Rear naked choke

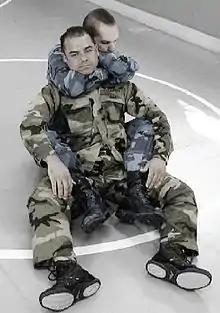
Soldier executing a figure-four variant with hooks.

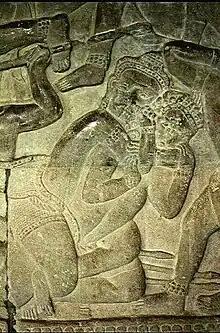
Khmer bas relief of rear naked choke hold with a Body triangle (grappling).

This variant is considered to be a ""blood choke"" because it restricts blood flow to the brain via the carotid arteries. When applied correctly, it can cause temporary unconsciousness in a few seconds (however, it can also be used to damage the trachea, larynx and hyoid bone as well as other parts of the neck and produce a neck crank by compressing the front of the neck and pulling upwards into the chin). The following is a description of this technique using the right arm (the same can be done with the left arm, changing roles of the choking and securing arms):